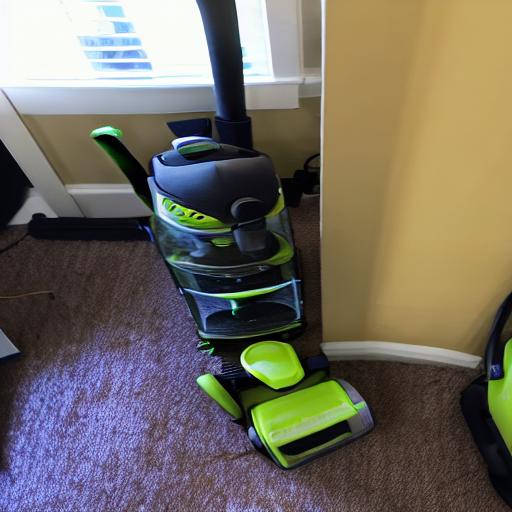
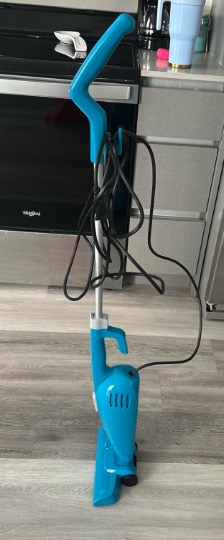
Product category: items_vacuum
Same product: no